Piaroa people

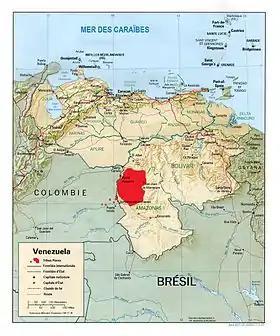
Original Ancestral Territory

Taking advantage of the special laws for the indigenous people of Venezuela introduced in 2004, the Colombian Constitution of 1991 and the United Nations Declaration on the Rights of Indigenous Peoples in 2007, the Piaroa declared their autonomy and sovereign status by creating a special legal jurisdiction and a court under their rights to self-determination as indigenous peoples in 2020. The Piaroa originally occupied an area of approximately 33,000 square kilometers, an area that has been acknowledged by the Venezuelan governments since the 1990s. Under pressure by armed non-state actors, illegal gold mining, and other unlawful occupation of their territory, with the lack of protection from the government or military, prompted several organizations formed by the Piaroa and other indigenous rights advocates to take steps to form a multi-faceted autonomous governmental body around their special legal jurisdiction to defend their homes, families, and ecologies from invasion or abuse.